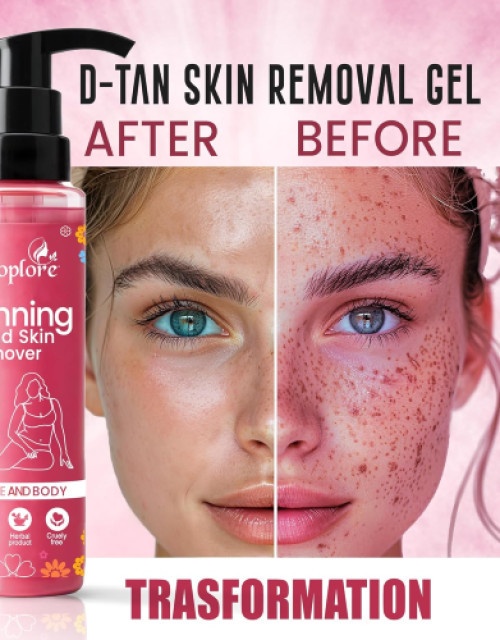
Tanning Dead Skin Remover 100 ml ( Pack of 2 )
Brand: Dropdash
Category: Health & Beauty > Personal Care > Cosmetics > Skin Care > Body Oil